Graphite oxide

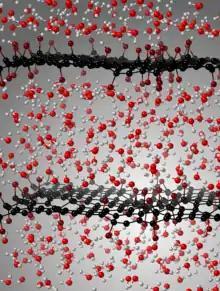
Graphene oxide in liquid water.

Graphite oxides absorb moisture in proportion to humidity and swell in liquid water. The amount of water absorbed by graphite oxides depends on the particular synthesis method and shows a strong temperature dependence.